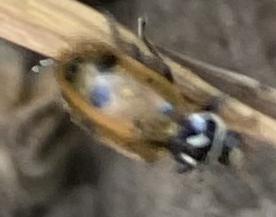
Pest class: predators